Franz Josef Ritter von Buß

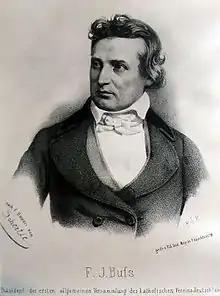
Franz Josef Ritter von Buß.

Franz Joseph, Ritter von Buss (23 March 1803, Zell am Harmersbach – 31 January 1878, Freiburg im Breisgau) was a German Roman Catholic jurist, activist and politician.